Rietzel

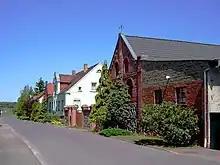
Dorfstraße

Rietzel is a village and a former municipality in the Jerichower Land district, in Saxony-Anhalt, Germany.